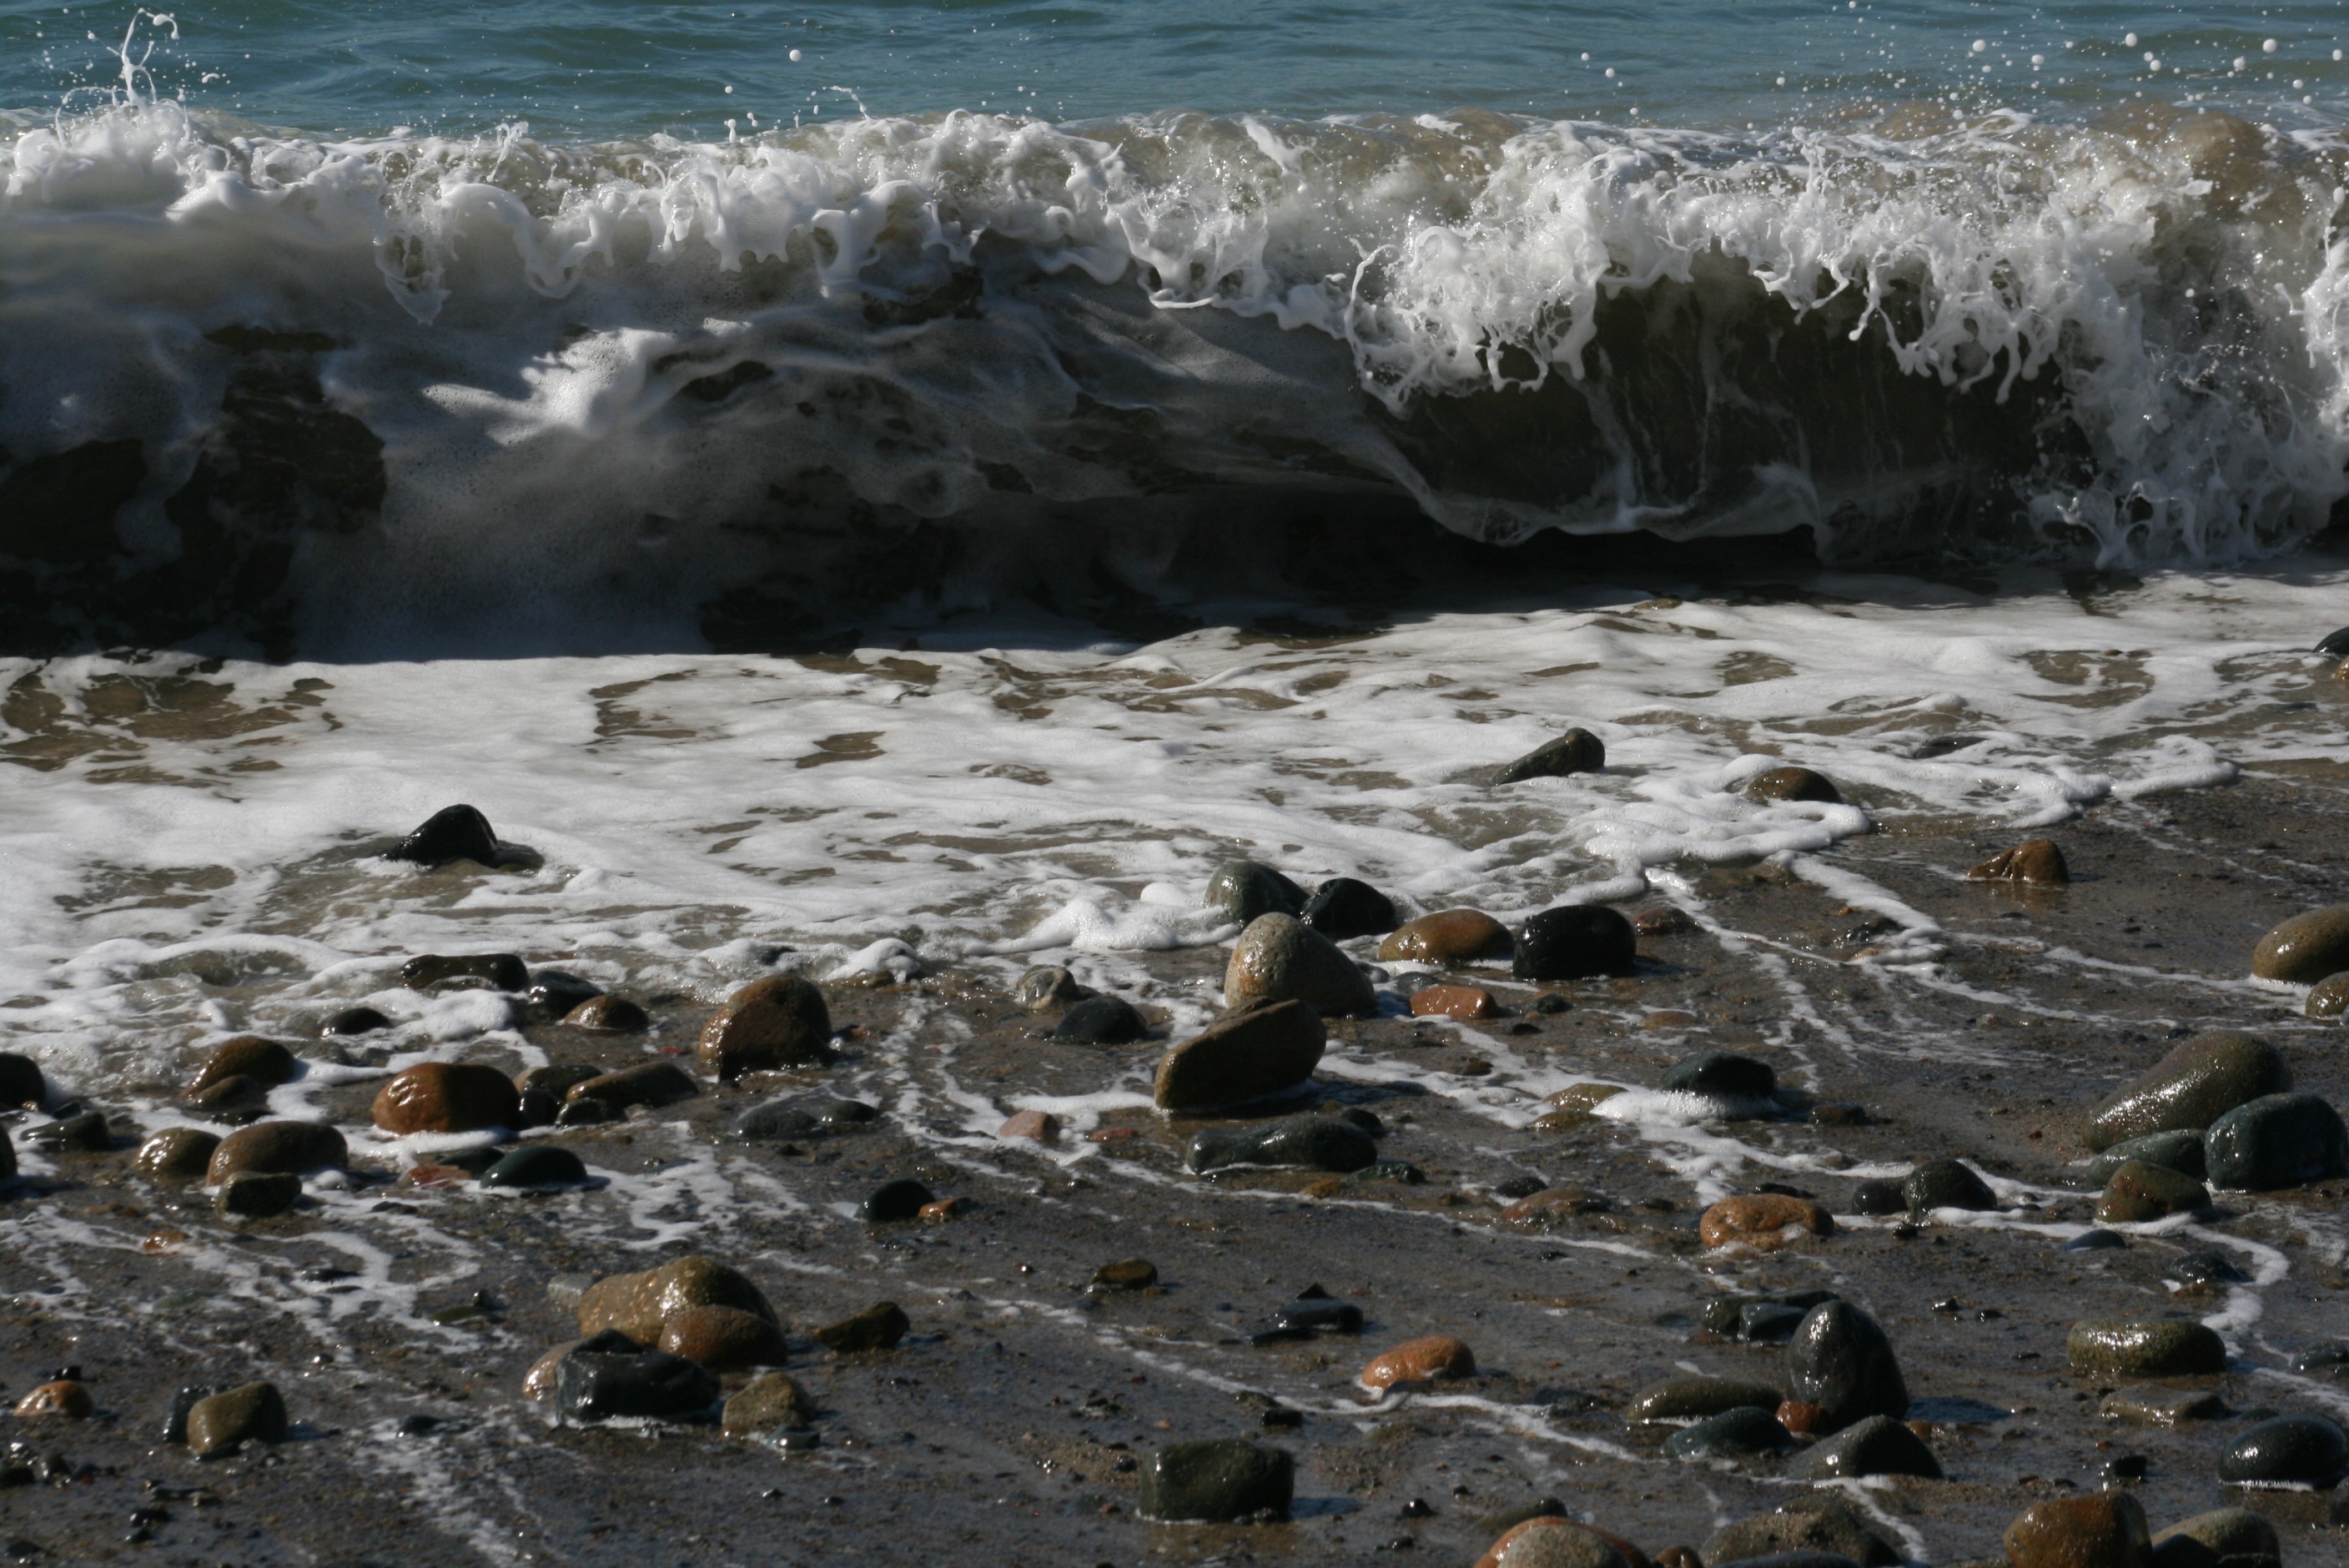
beach, sea, coast, water, sand, rock, ocean, shore, wave, motion, surf, splash, rapid, rough, material, body of water, power, wind wave